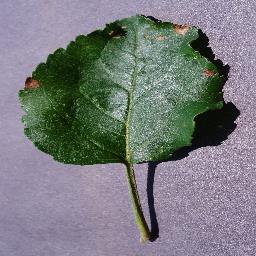
Label: Apple___Black_rot